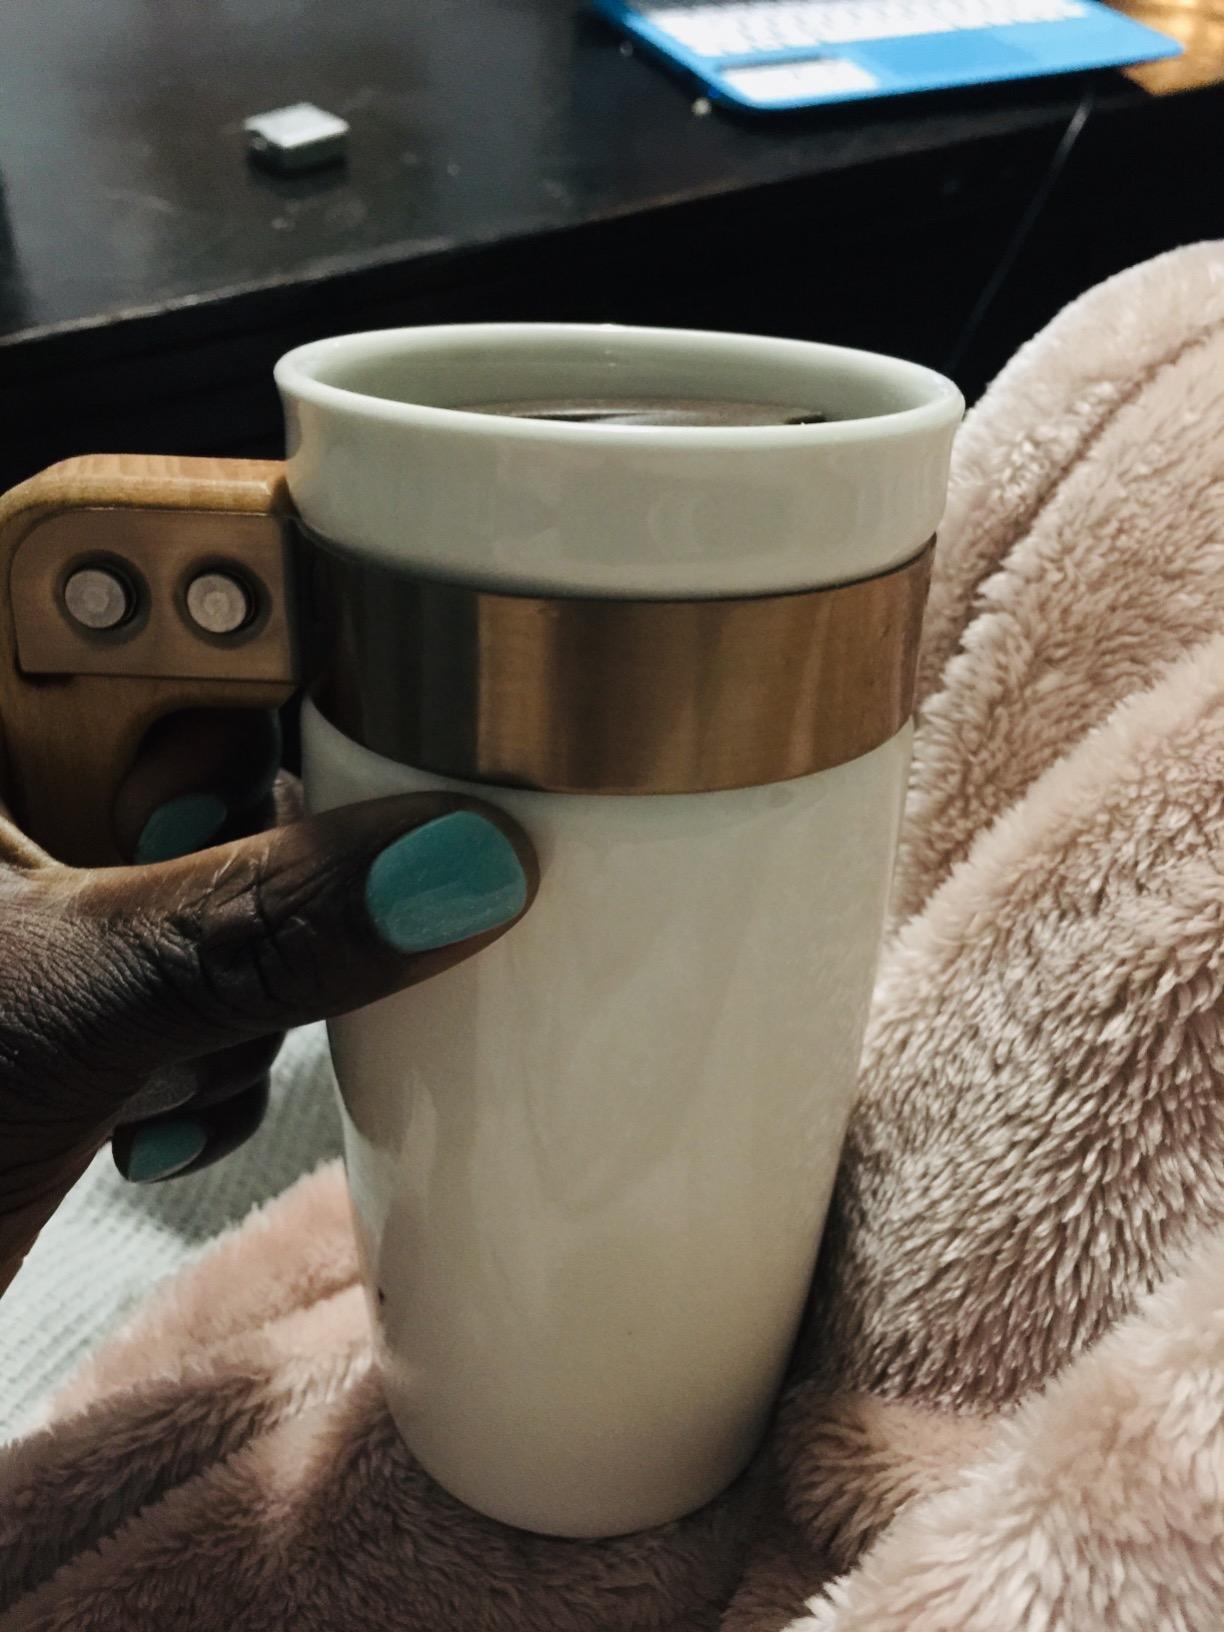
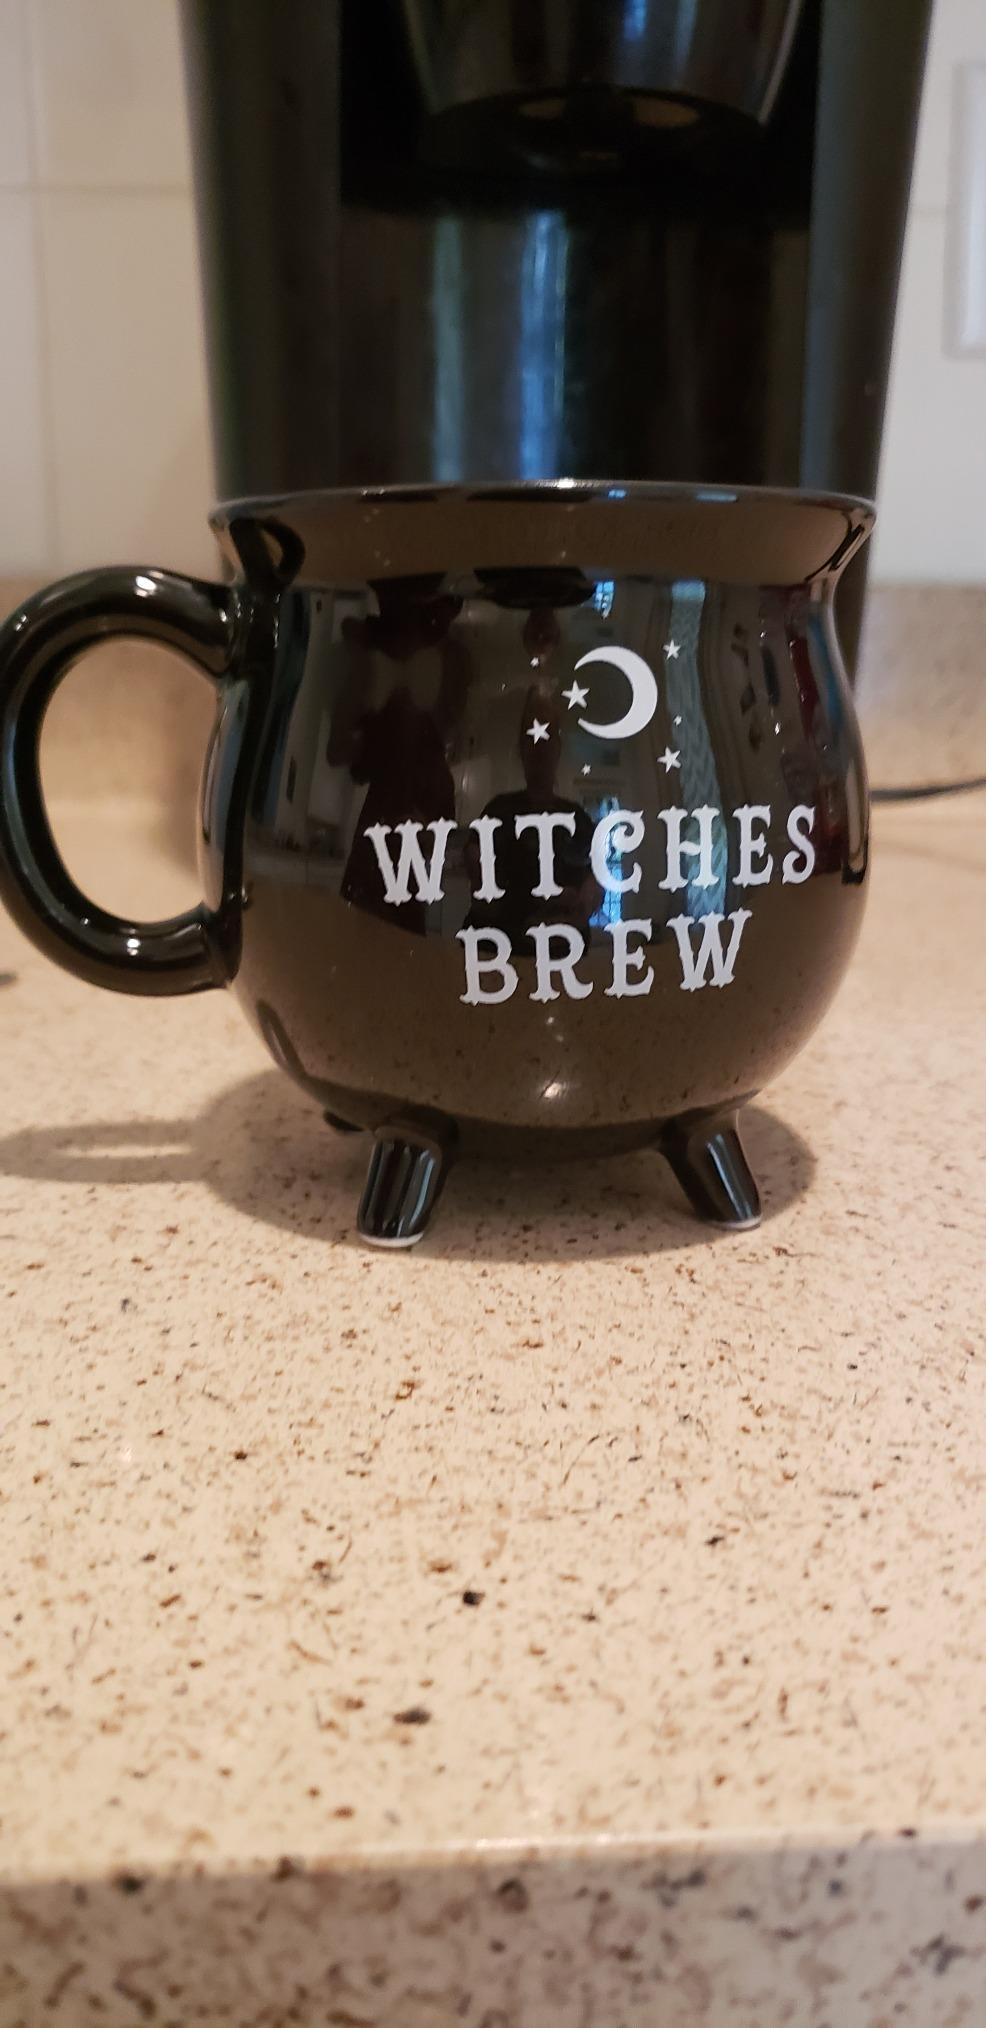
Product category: items_mug
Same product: no